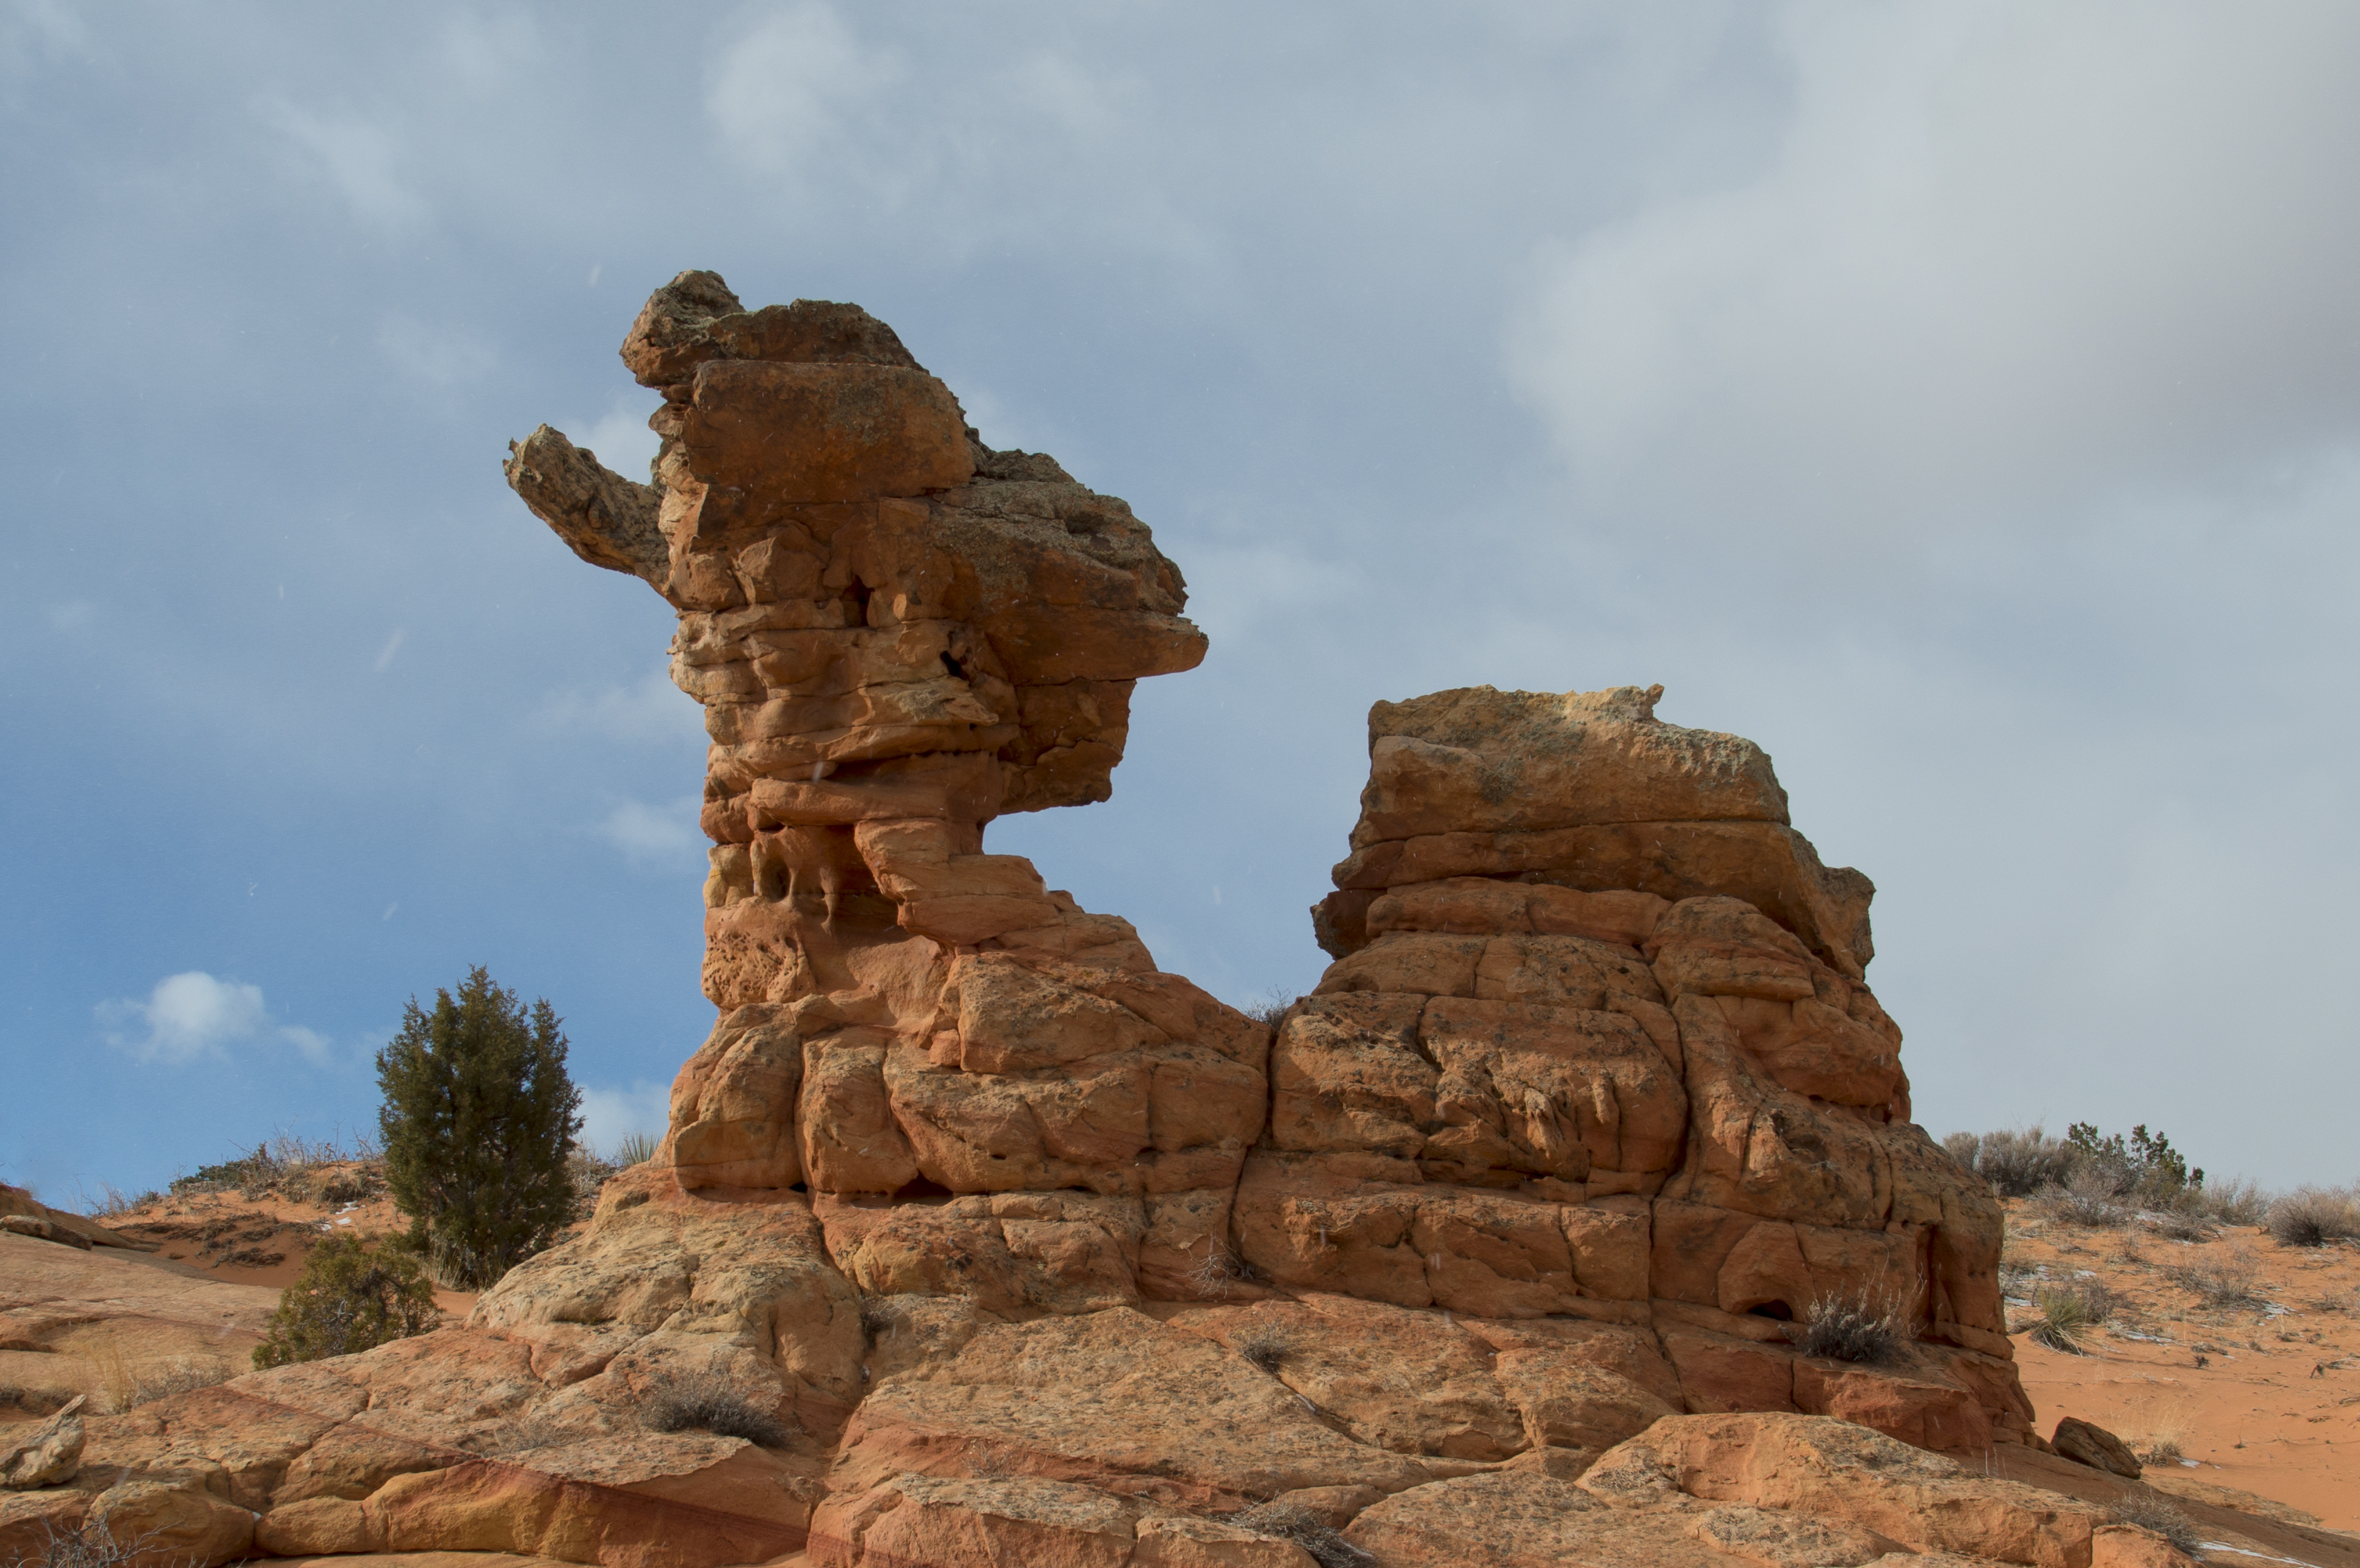
landscape, rock, monument, formation, arch, terrain, material, arizona, geology, temple, rockformation, badlands, nikond800e, wadi, butte, coyotebuttessouth, cottonwoodcove, ancient history, natural environment